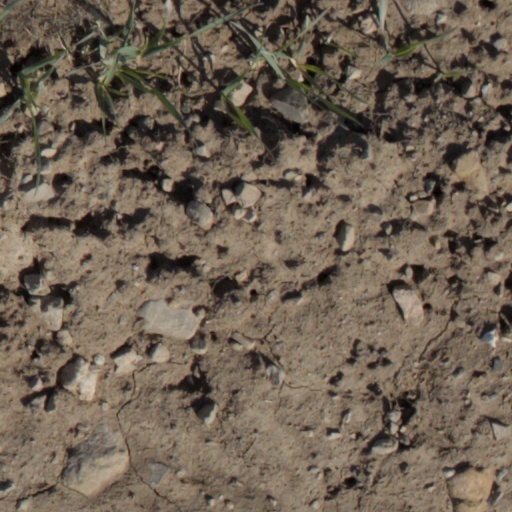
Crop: wheat